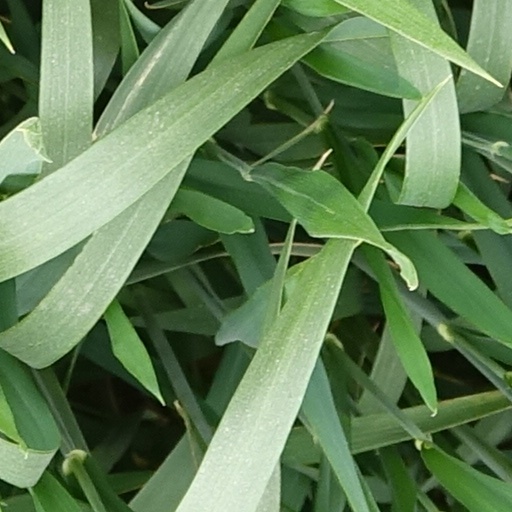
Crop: wheat